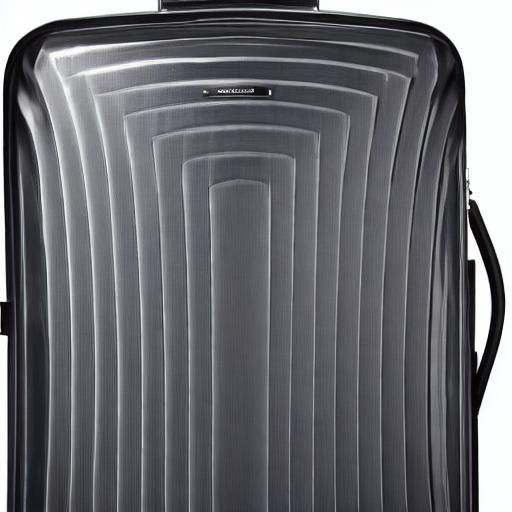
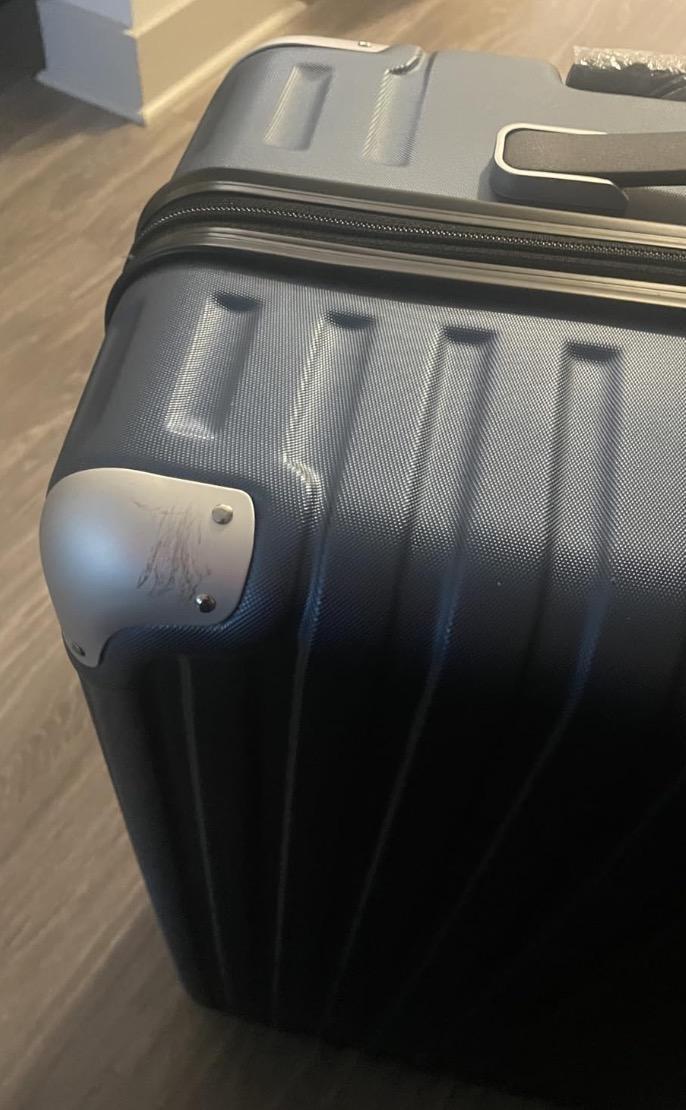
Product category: items_tea
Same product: no